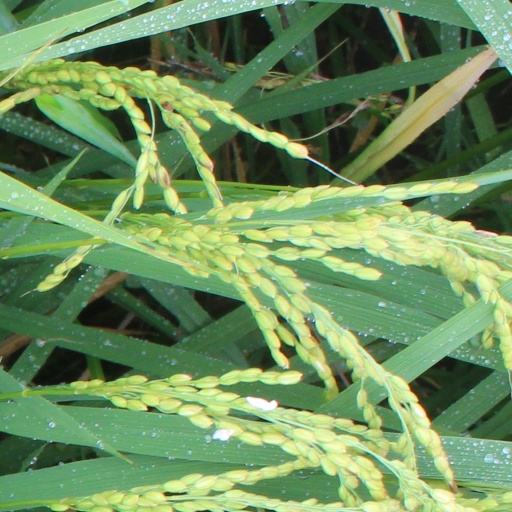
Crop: rice